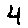
Label: 4